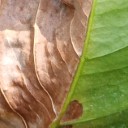
Label: Phoma